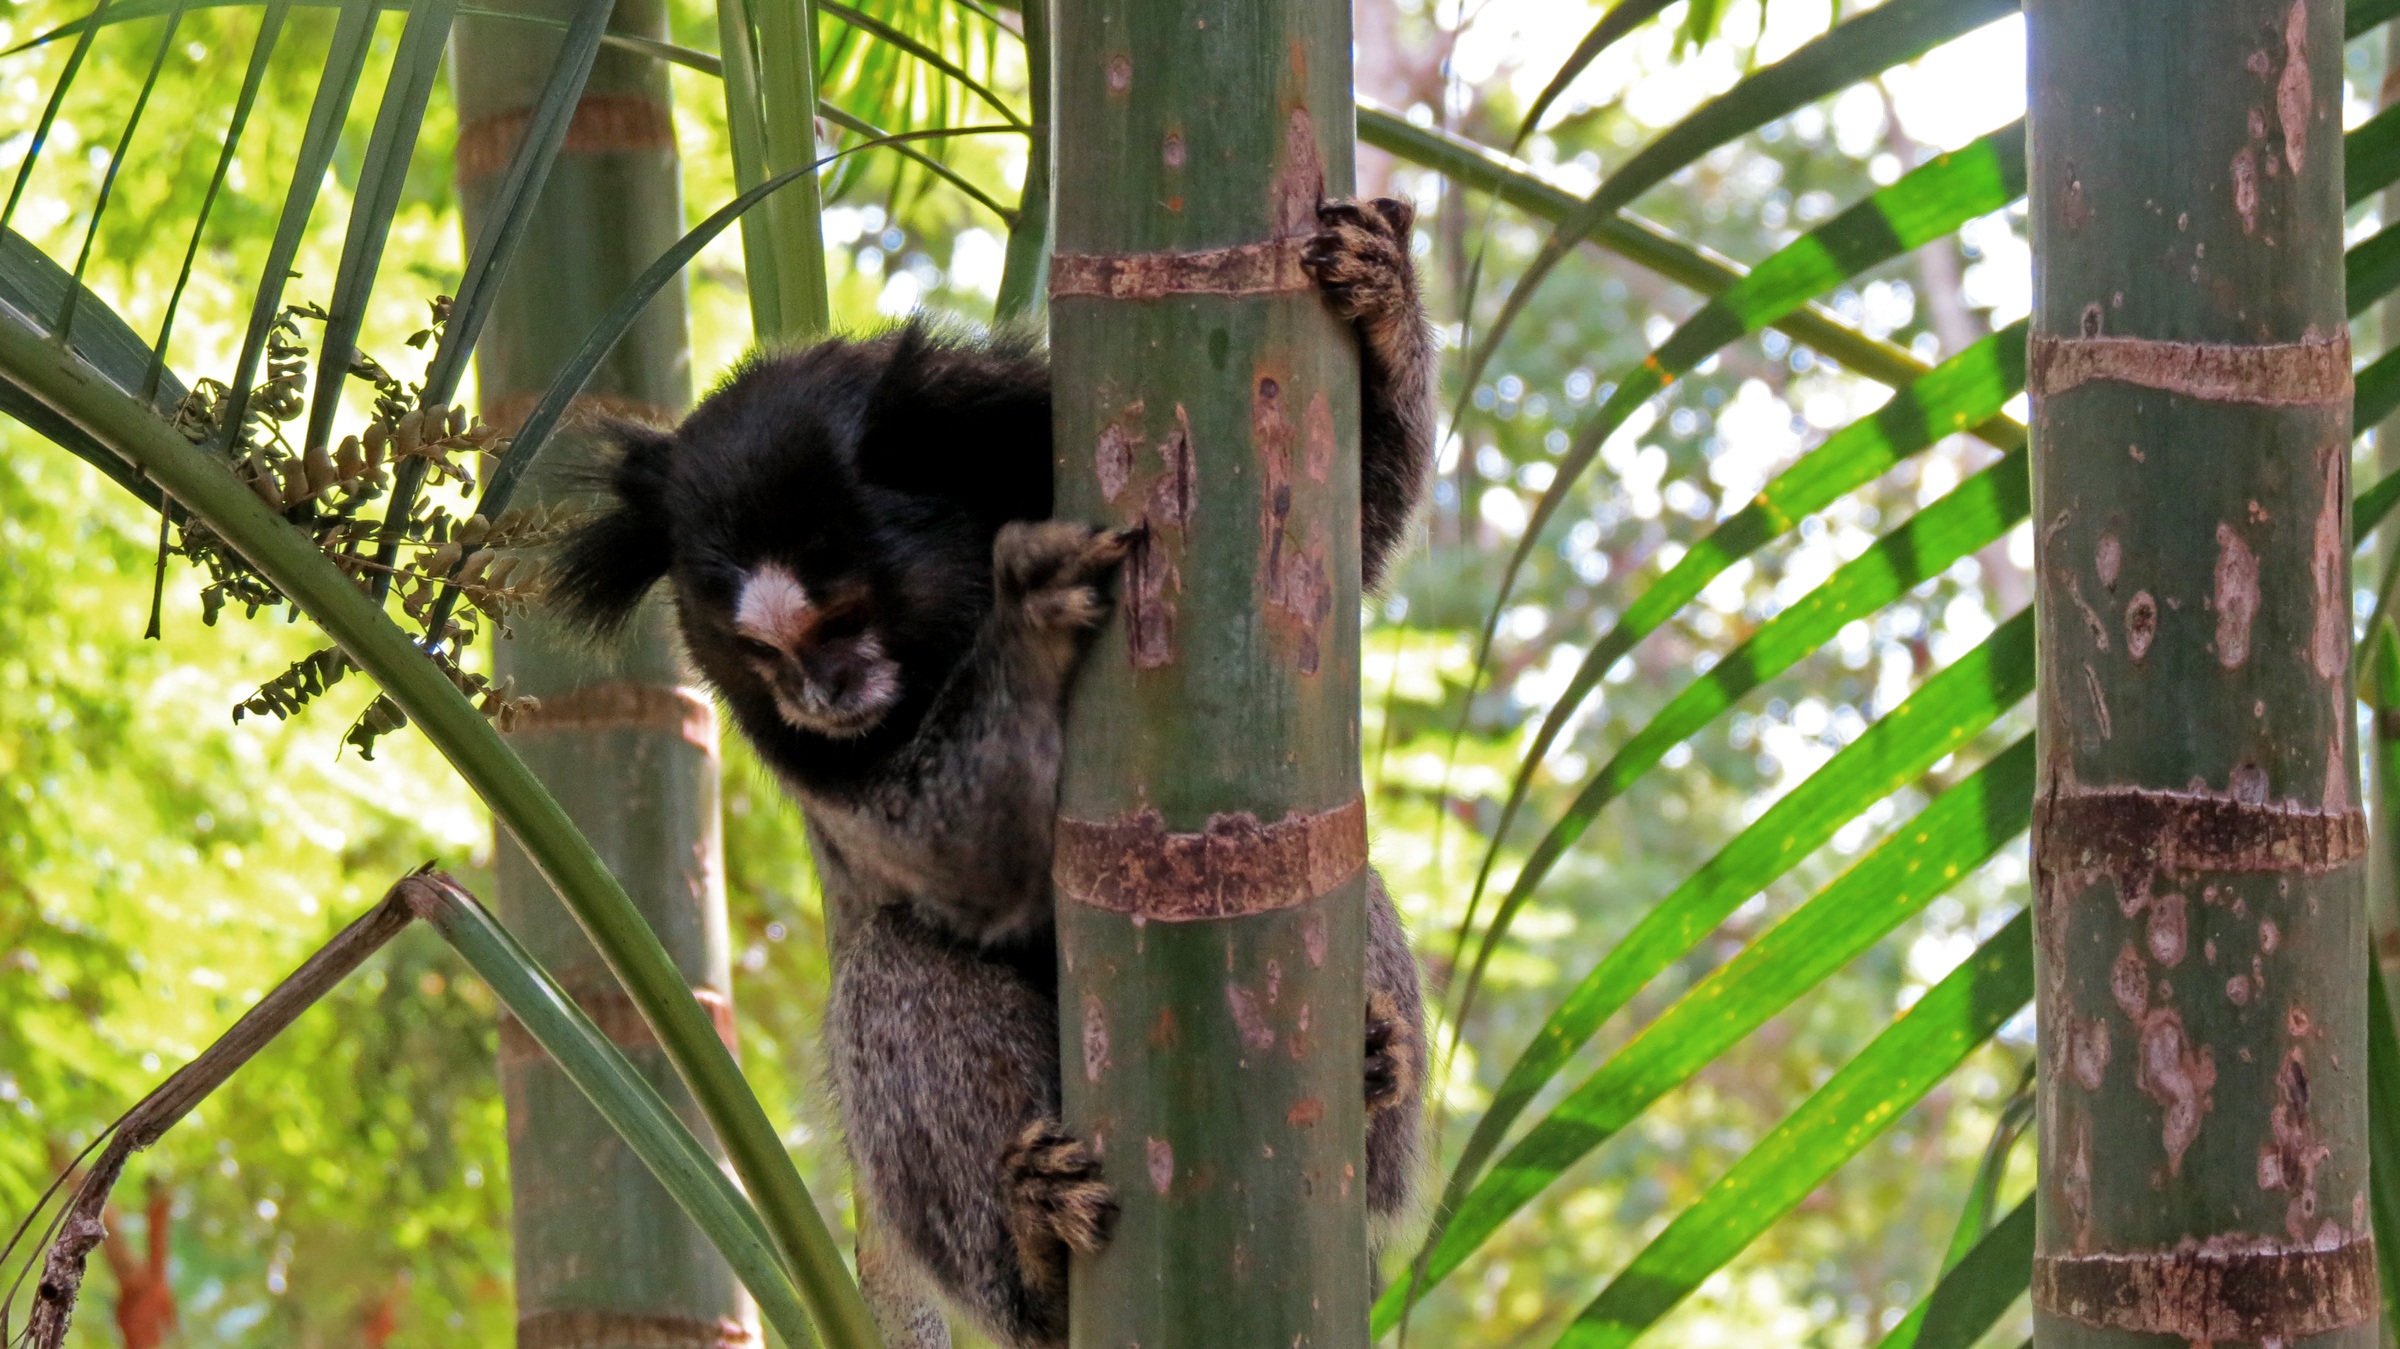
landscape, tree, nature, forest, branch, wood, trunk, flying, wildlife, zoo, jungle, mammal, trip, monkey, fauna, primate, leaves, twigs, woods, rainforest, bamboo, greens, new world monkey